Douglas Costa

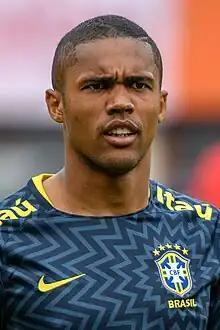
Costa with Brazil in 2018

Douglas Costa de Souza (born 14 September 1990) is a Brazilian professional footballer who plays as a winger for A-League club Sydney FC. He is known for his dribbling skills, speed, acceleration, and crossing ability.